Japanese name

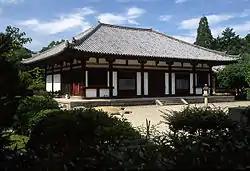
Akishino-dera in Nara, from which Prince Akishino took his name

For historical reasons, the Japanese emperor and his families do not have a surname and possess only a given name, such as . However, Japanese people prefer to say "the Emperor" or "the Crown Prince", rather than using the personal name out of respect and as a measure of politeness.